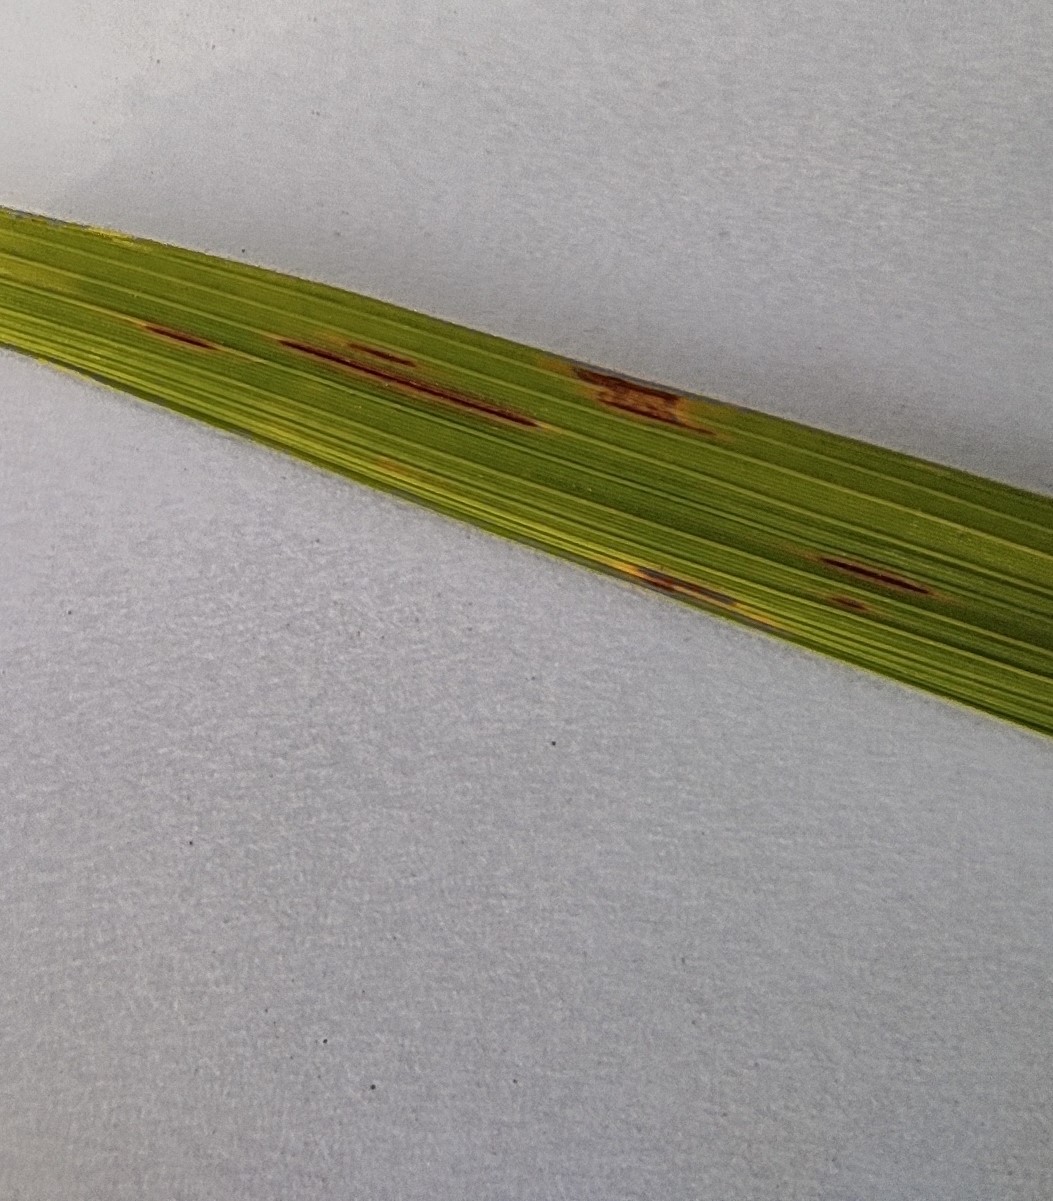
Label: Rice Blast